Yehudah Glick

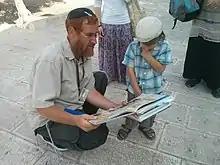
Glick in 2014

Yehudah Joshua Glick (born 20 November 1965), alternatively spelled "Yehuda Glick", is an American-born Israeli Orthodox rabbi and politician, described as a "right-wing" or "far-right" activist. As the President of Shalom Jerusalem Foundation, he campaigns for expanding Jewish access to the Temple Mount. He was a member of the Knesset for Likud, having taken the place of former Defense Minister Moshe Ya'alon in May 2016 until April 2019.